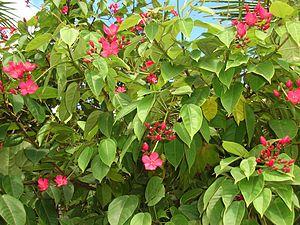
Jatropha integerrima est une espèce de plantes à fleurs de la famille des Euphorbiaceae, originaire de Cuba et Hispaniola.